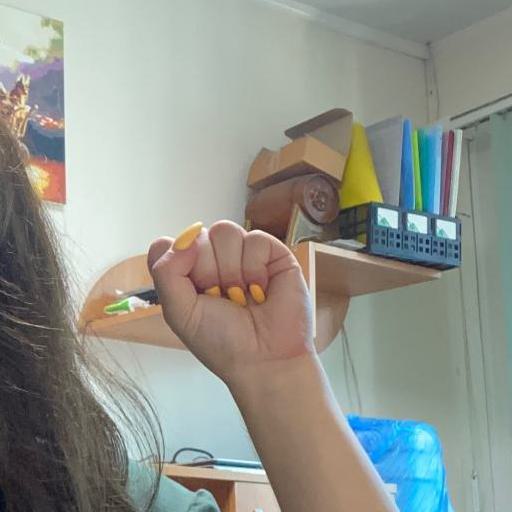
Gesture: fist